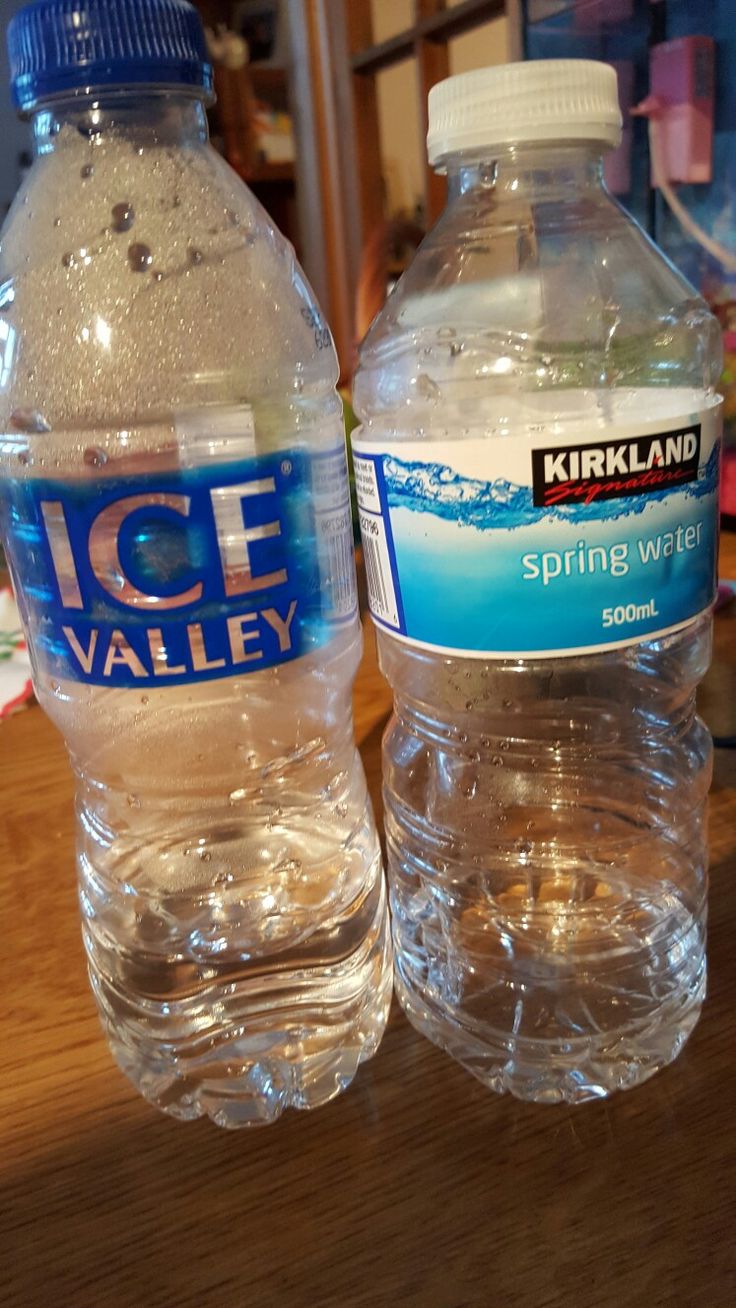
Waste category: plastic